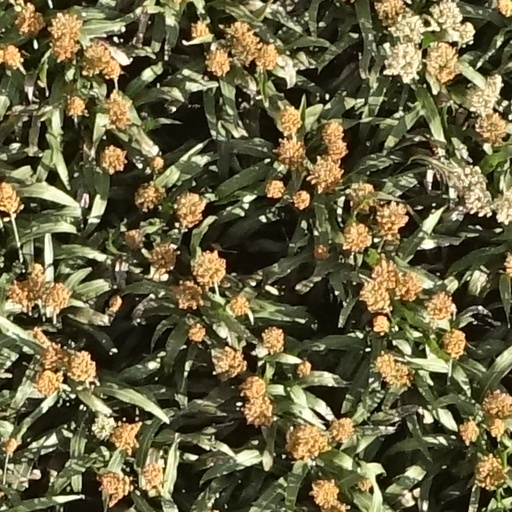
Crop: sorghum